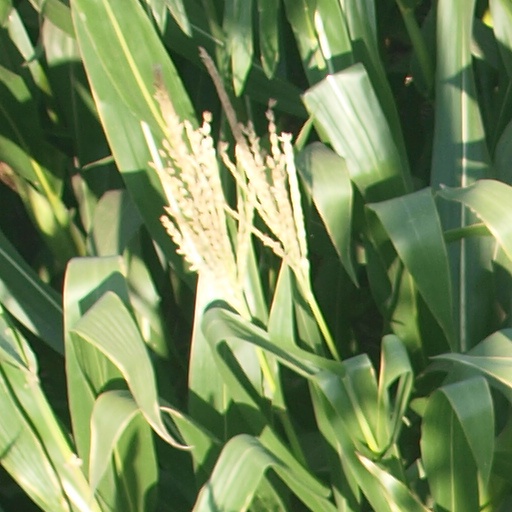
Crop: maize; corn